Battle of Alamana

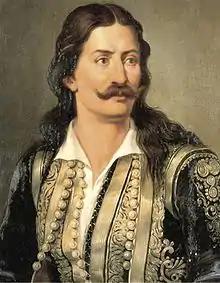

Athanasios Diakos was brought before Omer Vrioni, who offered to make him an officer in his army. Diakos immediately refused and replied: